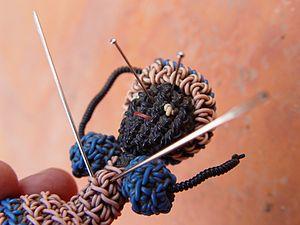
Une poupée vaudou ou poupée d'envoûtement est une poupée représentant l'esprit d'une personne, employée pour lui jeter des sorts. Cet objet prétendument magique, devenu un stéréotype de la sorcellerie, est souvent représenté dans la culture populaire.
La magie noire réfère traditionnellement à l'utilisation du surnaturel ou de pouvoirs magiques à des fins maléfiques ou égoïstes. Du point de vue de la voie de la main gauche et de la main droite, la magie noire est le côté gauche malveillant, la magie blanche est la main droite, le côté bienveillant. De nos jours, certains trouvent que la définition de la « magie noire » n'est que la compilation des pratiques et rituels que certaines personnes réprouvent, n'ayant donc comme unique point commun, le point de vue de certains utilisateurs.